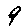
Label: 9